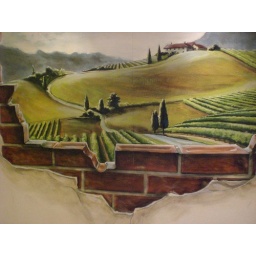
The wall painting in Trippets wine bar (men's toilets!!).